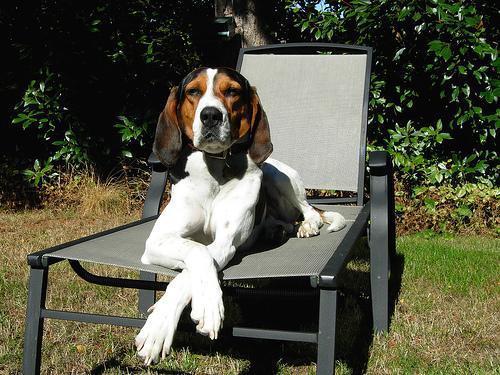
Walker_hound